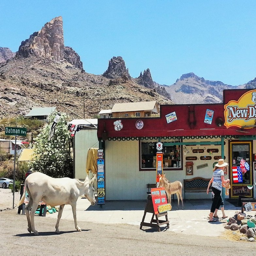
checking out the charming burro - filled town of a city .